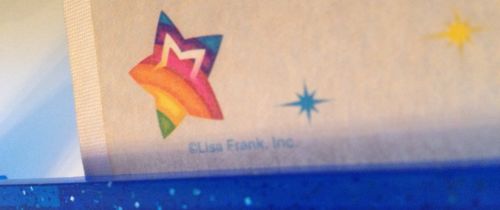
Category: lamp